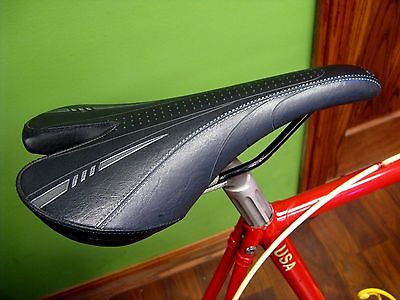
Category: bicycle